Shane Watson

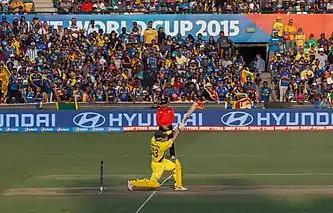
Shane Watson at the 2015 Cricket World Cup

Shane Watson was named as one of the members of Australia's 15-man World Cup squad on 11 January 2015. He played in all but one of Australia's World Cup matches, as Australia went on to win the tournament. Watson had a disappointing start to his World Cup campaign, dismissed for a first ball duck in Australia's first match of the tournament against England, and dismissed for 23 against New Zealand in a losing effort. As a result of his poor form, Watson was dropped for Australia's match against Afghanistan, and was replaced by James Faulkner. However, he was reinstated for Australia's next match against Sri Lanka, scoring 67 off 41 balls, and taking 1/71 off 7 overs as Australia prevailed by 64 runs. In Australia's final group stage match, against Scotland, Watson scored 24 runs from 23 balls and took 1/18 off three overs as Australia defeated Scotland by 7 wickets and qualified for the knockout stage. In Australia's quarter final match against Pakistan, Watson was on the receiving end of a bowling spell from Wahab Riaz which received praise from numerous cricketers. After being dropped by Rahat Ali at square leg at 4 runs, Watson went on to score 64 not out from 66 balls as Australia recorded a 6 wicket victory with 97 balls to spare. Watson played in Australia's 95 run semi-final victory over India, scoring 28 runs from 30 balls. Watson played in the 2015 Cricket World Cup Final, scoring 2 not out as Australia prevailed over New Zealand by 7 wickets, winning their fifth Cricket World Cup as a result.